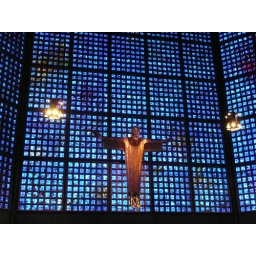
When the church was reconstructed, a modern design was chosen. The blue glass is in the new part of the church.